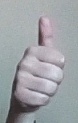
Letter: aleff